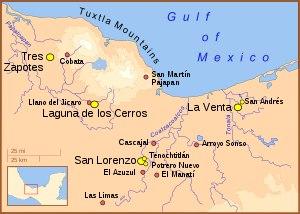
Laguna de los Cerros est un site archéologique mésoaméricain encore mal connu situé à 5 km au sud de la localité de Corral Nuevo dans l'État de Veracruz au Mexique, au sud du massif de la sierra de las Tuxtlas. Il occupe une superficie de 40 ha.
San Lorenzo est un site archéologique olmèque de l'État de Veracruz au Mexique dans la municipalité de Texistepec. Il date de l'Époque préclassique mésoaméricaine. Vers -900, c'est la première ville de Mésoamérique et peut-être le plus ancien centre urbain de toutes les Amériques.
Zone métropolitaine olmèque est une appellation créée par l'archéologue mexicain Ignacio Bernal pour désigner une zone de quelque 18 000 km² s'étendant en arc-de-cercle le long de la côte du golfe du Mexique entre les rivières San Juan et Papaloapan à l'ouest et le bassin des rivières Tonala et Blasillo à l'est, qu'il considérait comme le berceau de la civilisation olmèque. Les principaux sites olmèques de cette région sont San Lorenzo et La Venta.
San Andrés est un site archéologique olmèque, dans l'État mexicain de Tabasco. Situé à 5 km au nord-est du site cérémoniel de La Venta, dans le delta de la rivière Grijalva, il est considéré comme le lieu de résidence des élites de La Venta. Plusieurs trouvailles d'importance y ont été faites, dont la plus ancienne preuve de domestication du tournesol, des aperçus sur les rituels Olmèques, des miniatures didactiques et des exemples d'un probable système d'écriture Olmèque.
Las Limas est un site archéologique olmèque situé le long du Río Jaltepec dans la municipalité de Jesús Carranza de l'État de Veracruz au Mexique, à 40 km au sud du site de San Lorenzo dont il est contemporain. Le site a été cartographié par Hernando Gómez Rueda, qui a repéré plus de 800 monticules répartis sur une superficie de 100|ha. Le seul monument du site, le Monument 1, mieux connu sous le nom de «Seigneur de Las Limas» est une des pièces maîtresses de l'art olmèque.
Le berceau de la civilisation est une expression faisant référence à des régions du monde où l'on considère que les premières civilisations humaines virent le jour. La théorie dominante est qu'il n'y a pas qu'un seul berceau, mais que plusieurs civilisations se sont développées de manière indépendante. Celles du Croissant fertile, de la période d'Obeïd en Mésopotamie et de la culture de Nagada en Égypte, sont considérées comme les plus anciennes. D'autres civilisations ont vu le jour en Asie, le long de vallées fluviales, celles des civilisations de l'Indus et du fleuve Jaune.
El Manatí est un site archéologique olmèque dans l'état mexicain de Veracruz, à 17 km au sud-est du grand site olmèque de San Lorenzo.